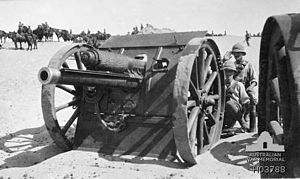
Slaget ved Bir el Abd / Slaget / Bir el Abd
En af divisionens 18 punds kanoner
Slaget ved Bir el Abd blev udkæmpet mellem styrker fra det Britiske Imperium og det Osmanniske Rige, under Sinai og Palæstina-felttoget under 1. Verdenskrig.